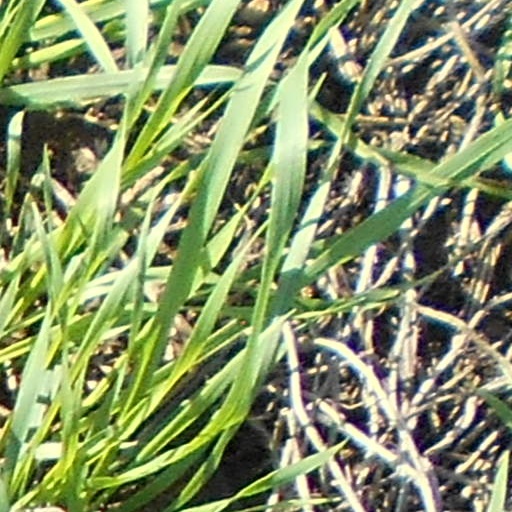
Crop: wheat